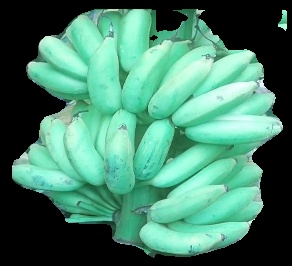
Variety: elakki-bale
Grade: grade1